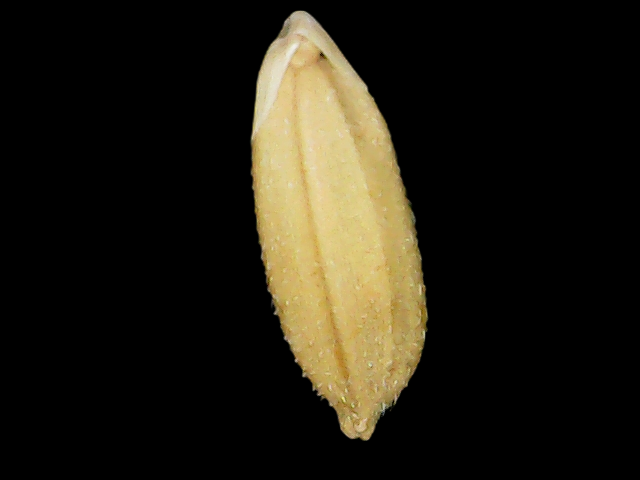
Rice variety: Binadhan10